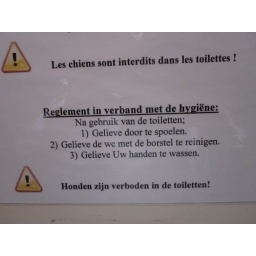
Le Chalet Vert: no dogs in the bathroom